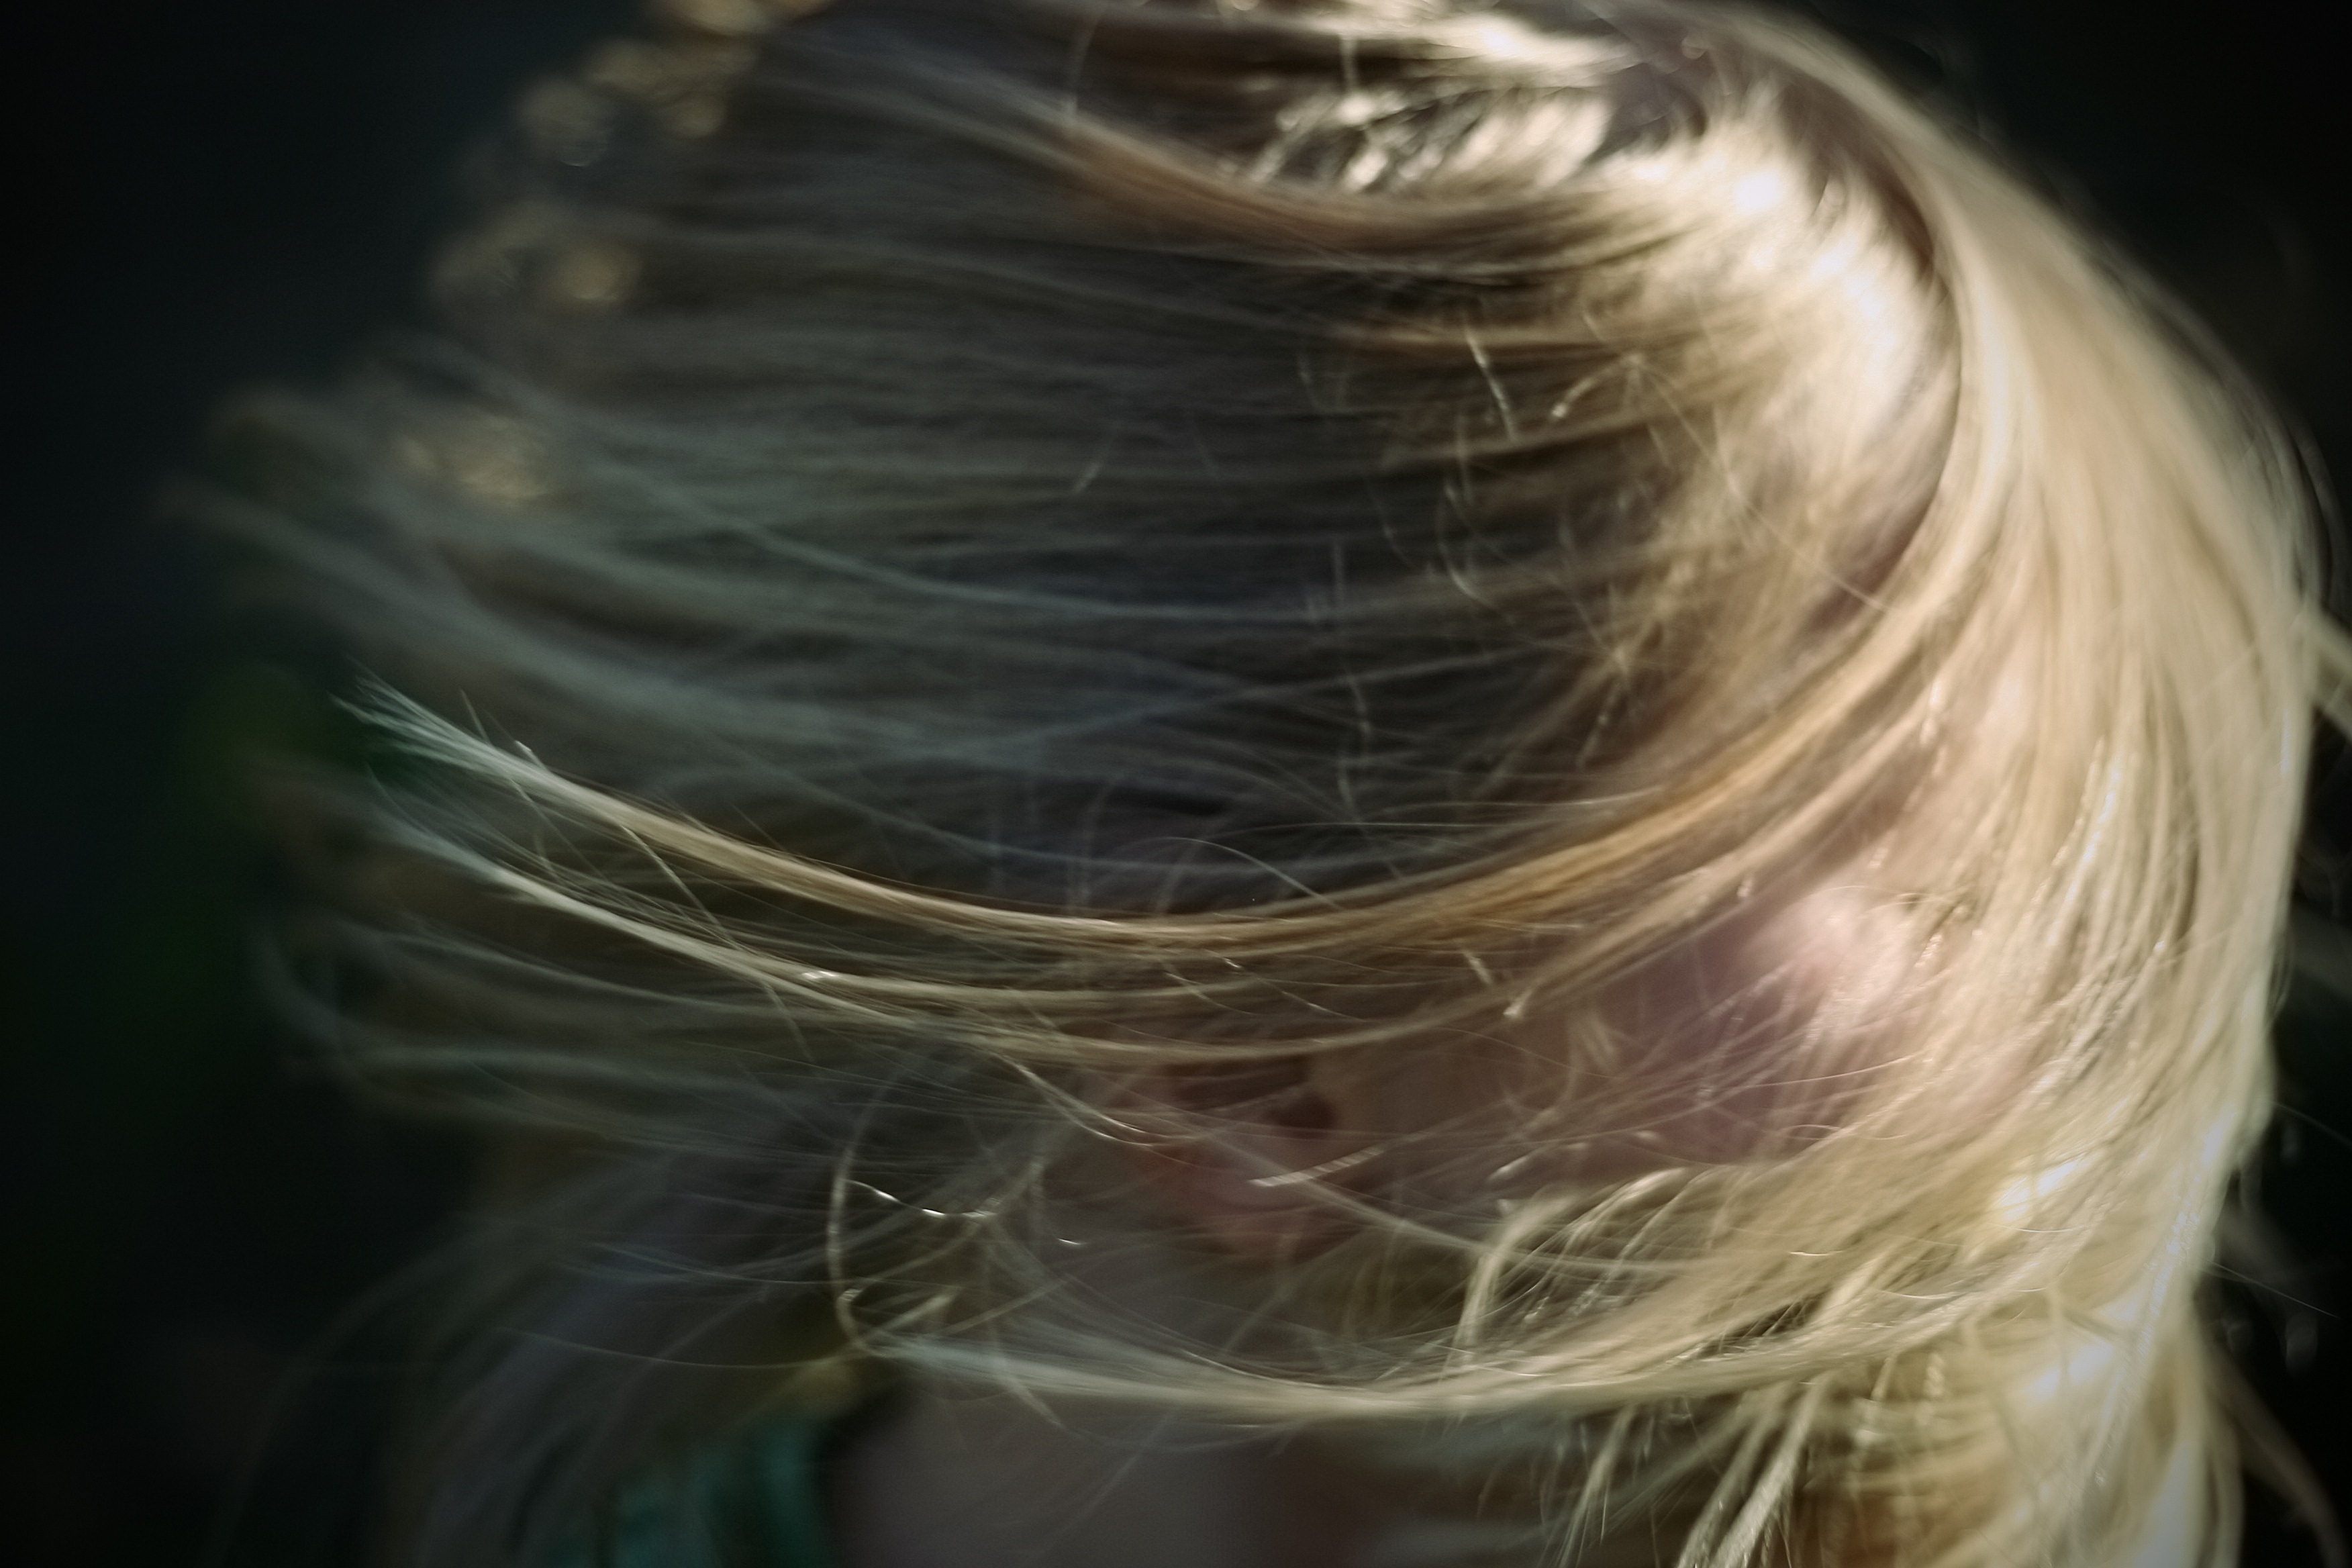
girl, woman, hair, female, fashion, blonde, hairstyle, feminine, long hair, close up, human body, eye, salon, style, organ, attractive, macro photography, styling, hairdressing